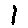
Label: 1